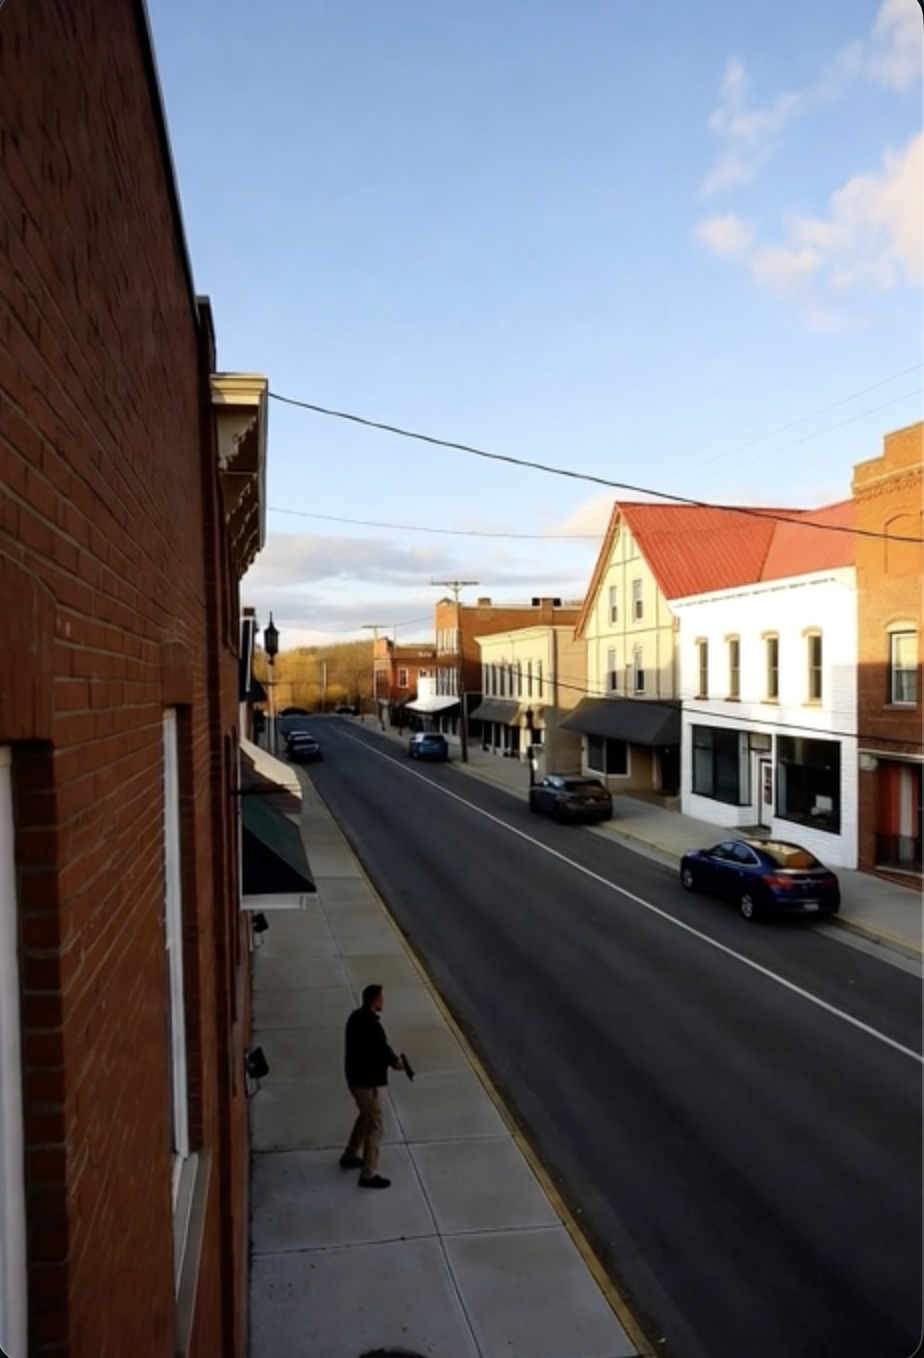
Object: person

Object: weapon